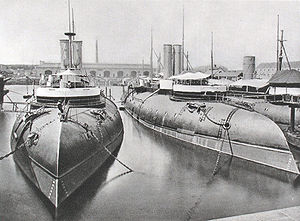
Kystpanserskib / Kystpanserskibets udvikling
De fire franske skibe af Cerbère-klassen var eksempler på kystpanserskibe, der var konstrueret som vædderskibe med det primære mål at bore stævnen ind i siden på fjendtlige skibe. Skibstypen blev opgivet efter få år.
Kystpanserskibe var krigsskibe, der var beregnet til tjeneste i kystnære farvande. Lige som de søgående panserskibe var de beskyttet af panser, men de adskilte sig ved at have lavere rækkevidde og fart. Denne prioritering betød, at man med et lille deplacement kunne få skibe med stor slagkraft og god beskyttelse. De var typisk mindre end de søgående panserskibe og havde deplacementer fra 1.000 til 8.000 tons.